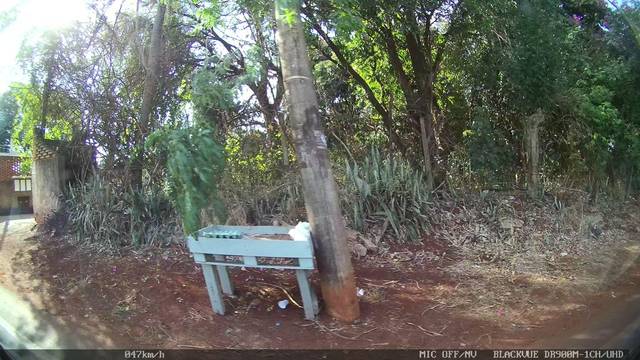
Region: Brazil
Coordinates: -21.177, -47.843